The Ballad of Buster Scruggs

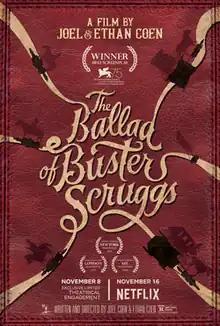
Theatrical release poster

The Ballad of Buster Scruggs (titled on-screen as The Ballad of Buster Scruggs and Other Tales of the American Frontier) is a 2018 American Western anthology film written, directed, produced, and edited by the Coen brothers. It stars Tim Blake Nelson, Tyne Daly, James Franco, Brendan Gleeson, Bill Heck, Grainger Hines, Zoe Kazan, Harry Melling, Liam Neeson, Jonjo O'Neill, Chelcie Ross, Saul Rubinek, and Tom Waits. It consists of six vignettes set on the American frontier.